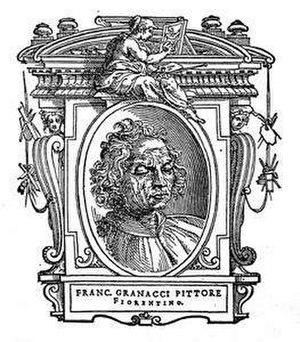
Francesco Granacci, né à Villamagna en 1469, et mort à Florence le 30 novembre 1543, est un peintre maniériste florentin.